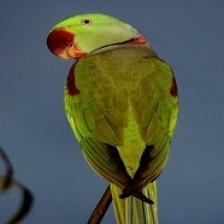
Species: ALEXANDRINE PARAKEET
Scientific name: PSITTACULA EUPATRIA